PanKe Shava

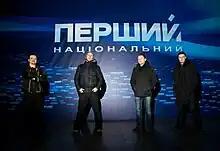
PanKe Shava on the largest TV music marathon that entered the Guinness Book of Records

The band PanKe Shava was founded by the Kite frontman Tymofiy Morokhovets in 2008 in Lviv. The band has changed its staff and location few times, moving from Lviv to Poltava and is based in Kyiv now.